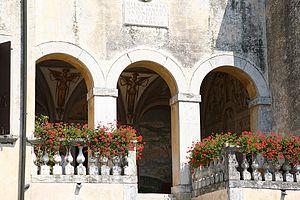
La villa Godi Malinverni est une villa veneta, sise à Lugo di Vicenza.